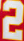
Number: 2